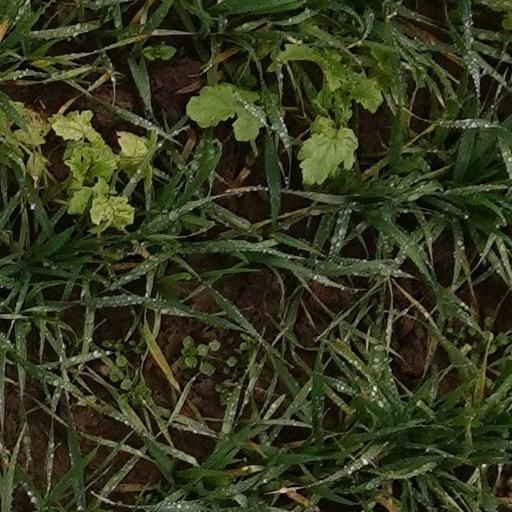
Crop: wheat